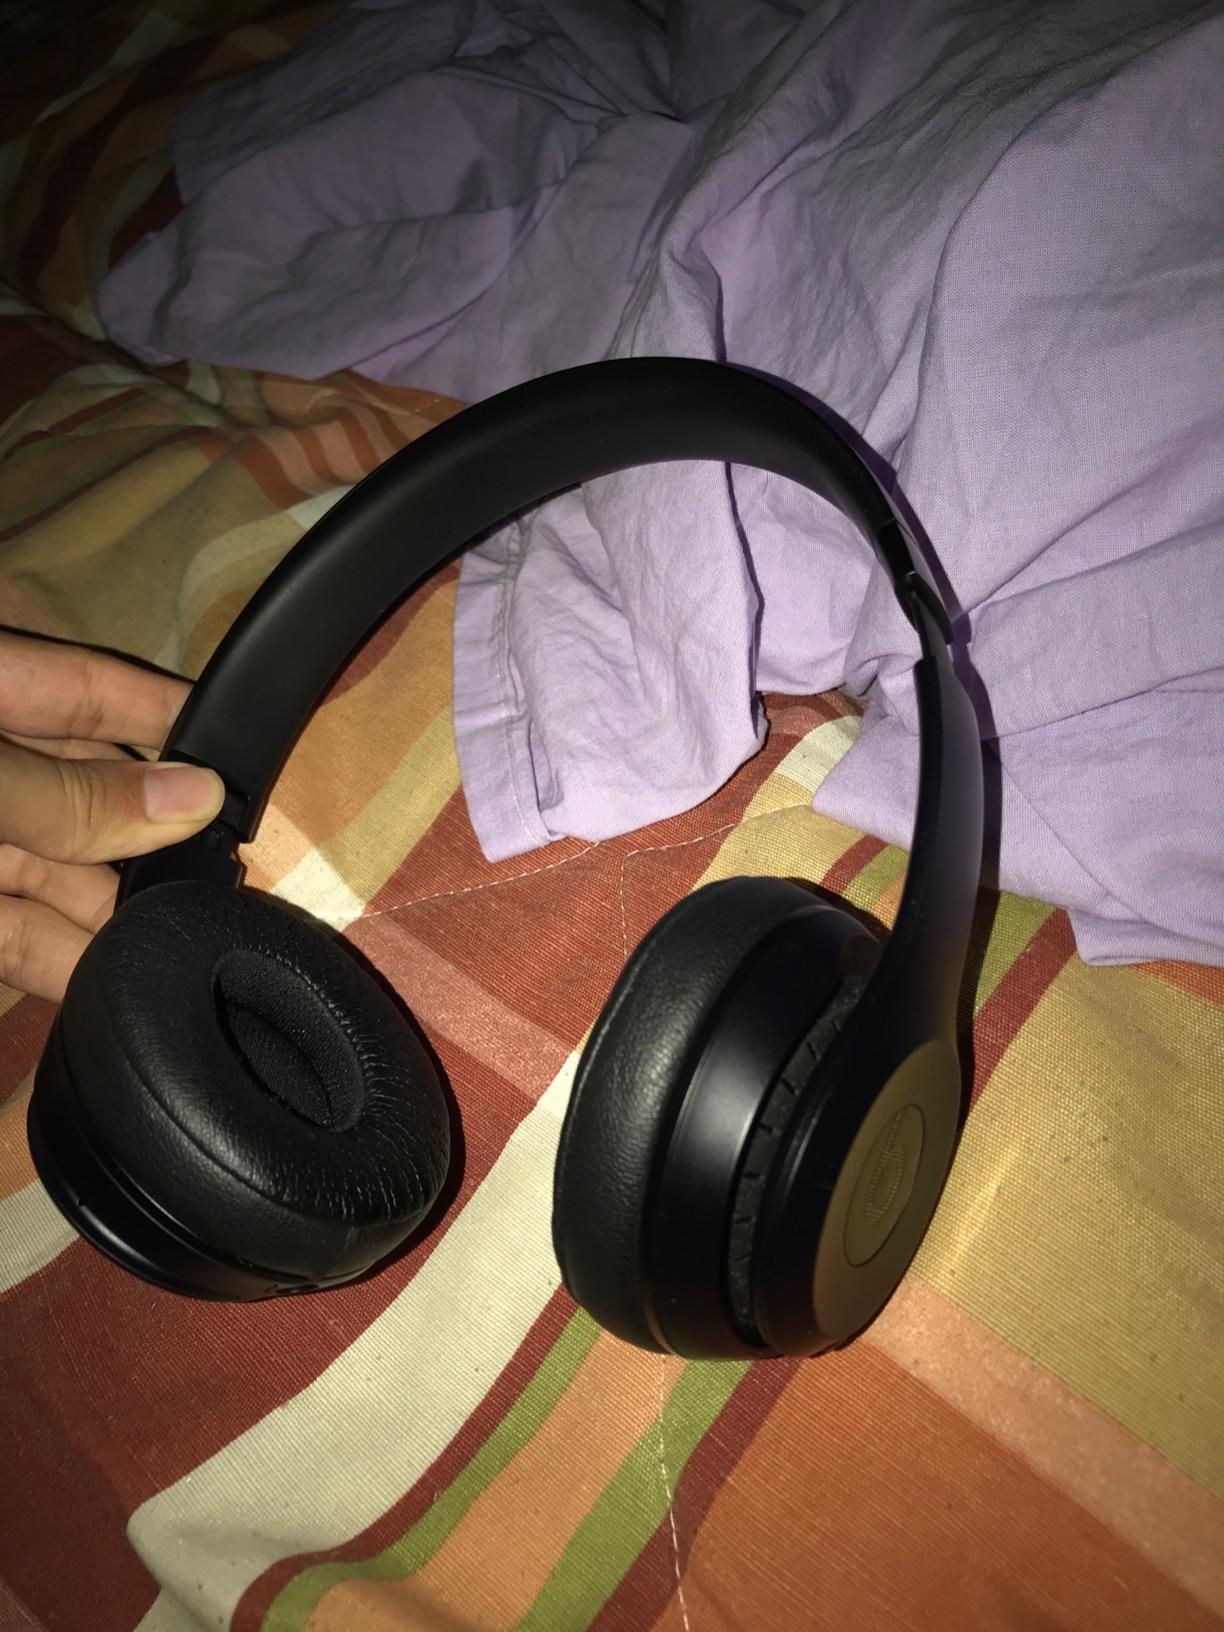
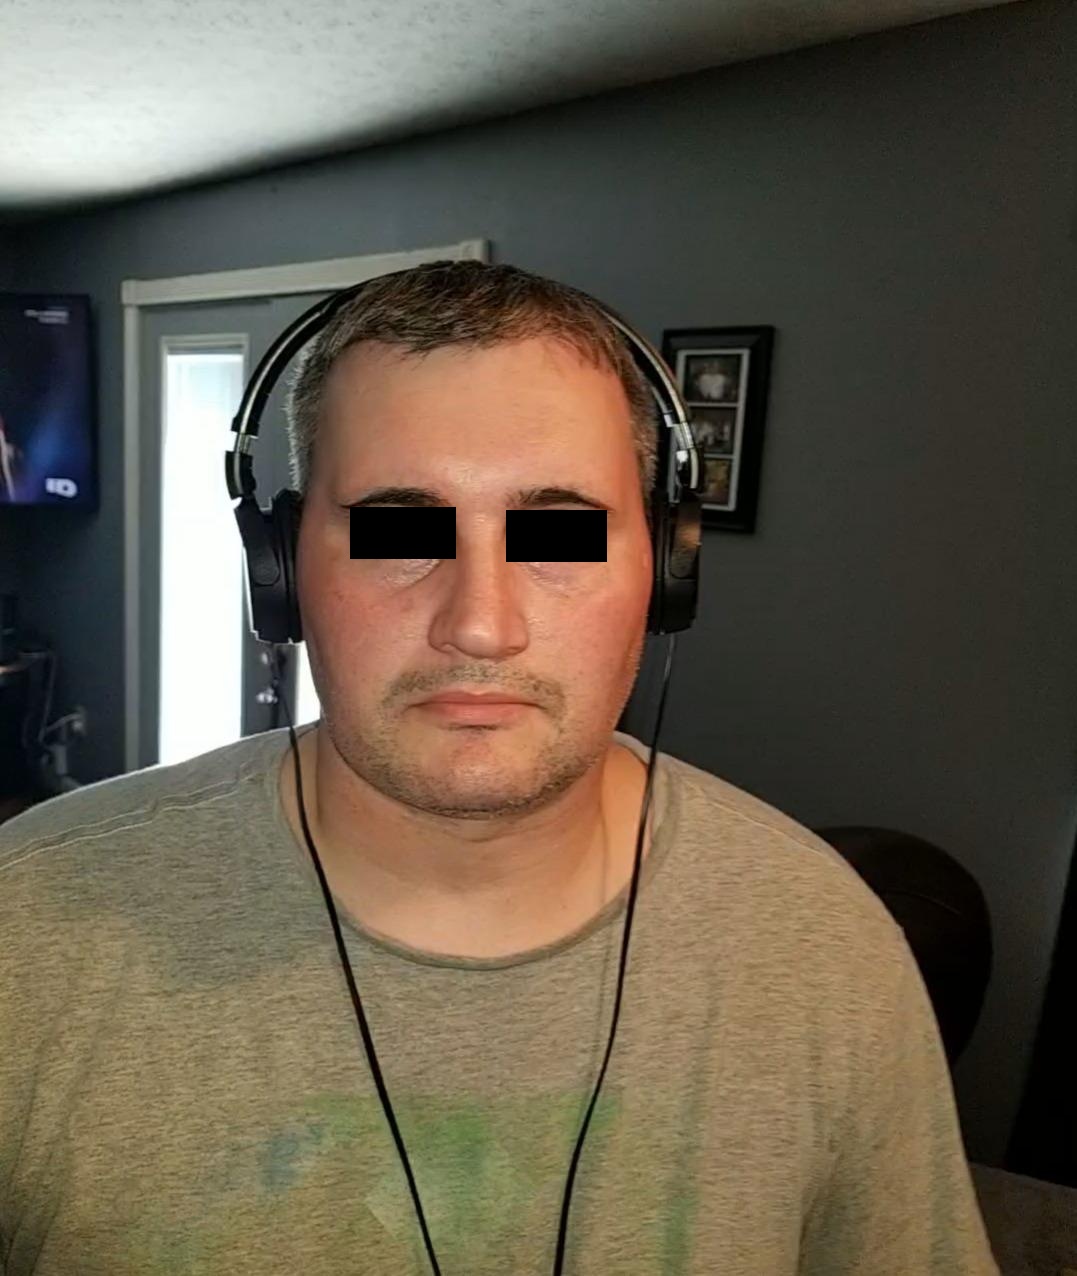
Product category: headphones
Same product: no